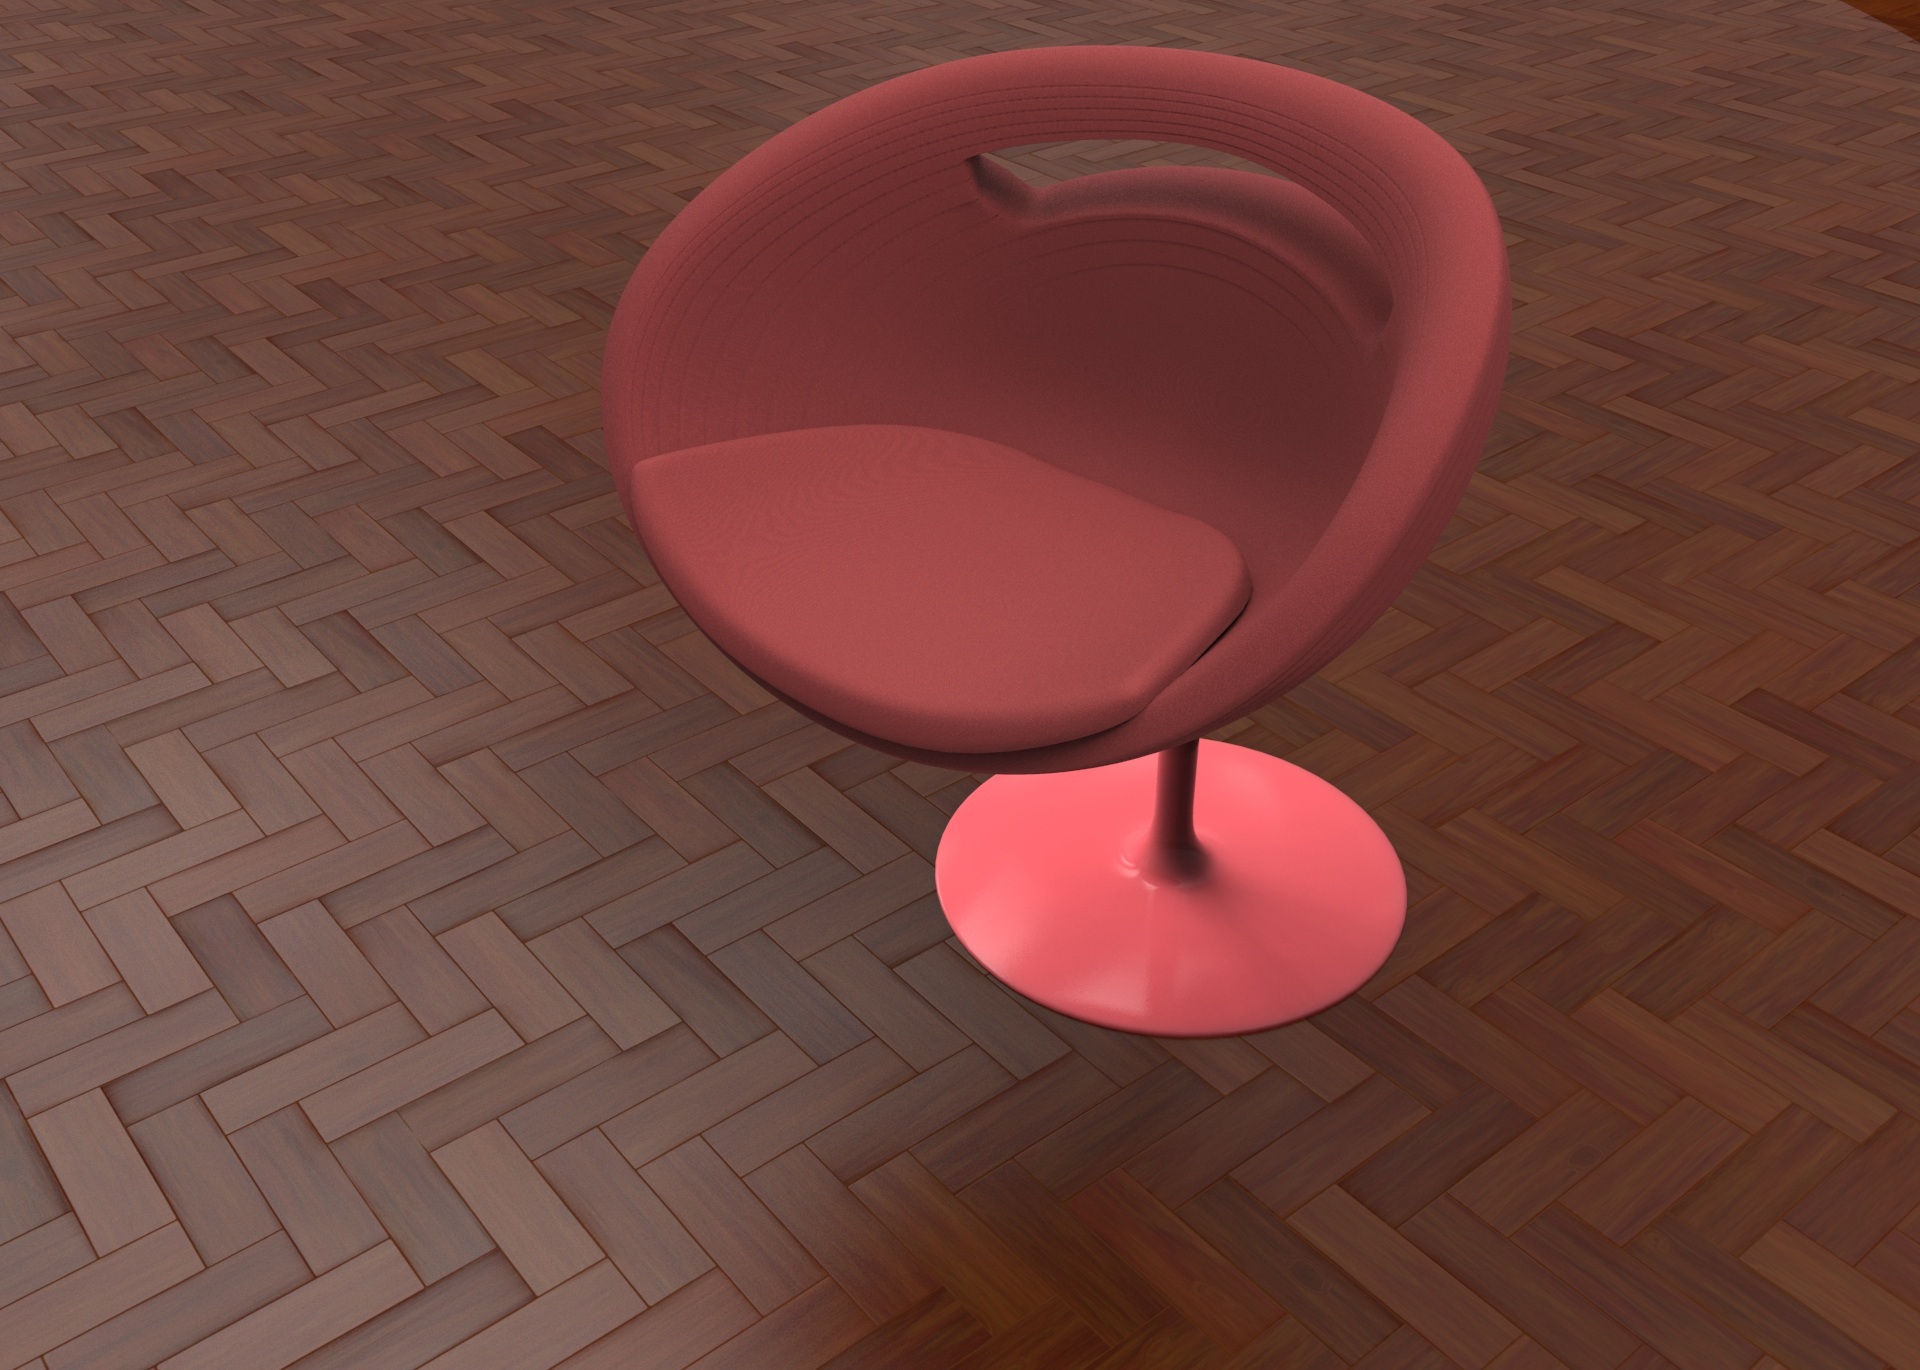
house, chair, interior, heart, red, furniture, pink, lighting, toy, circle, sit, product, relaxation, armchair, organ, shape